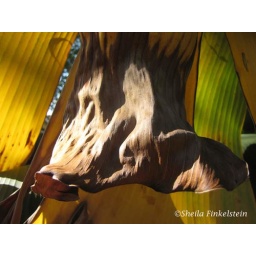
Dying off banana tree leaves. One looks like animal nested in a basket.